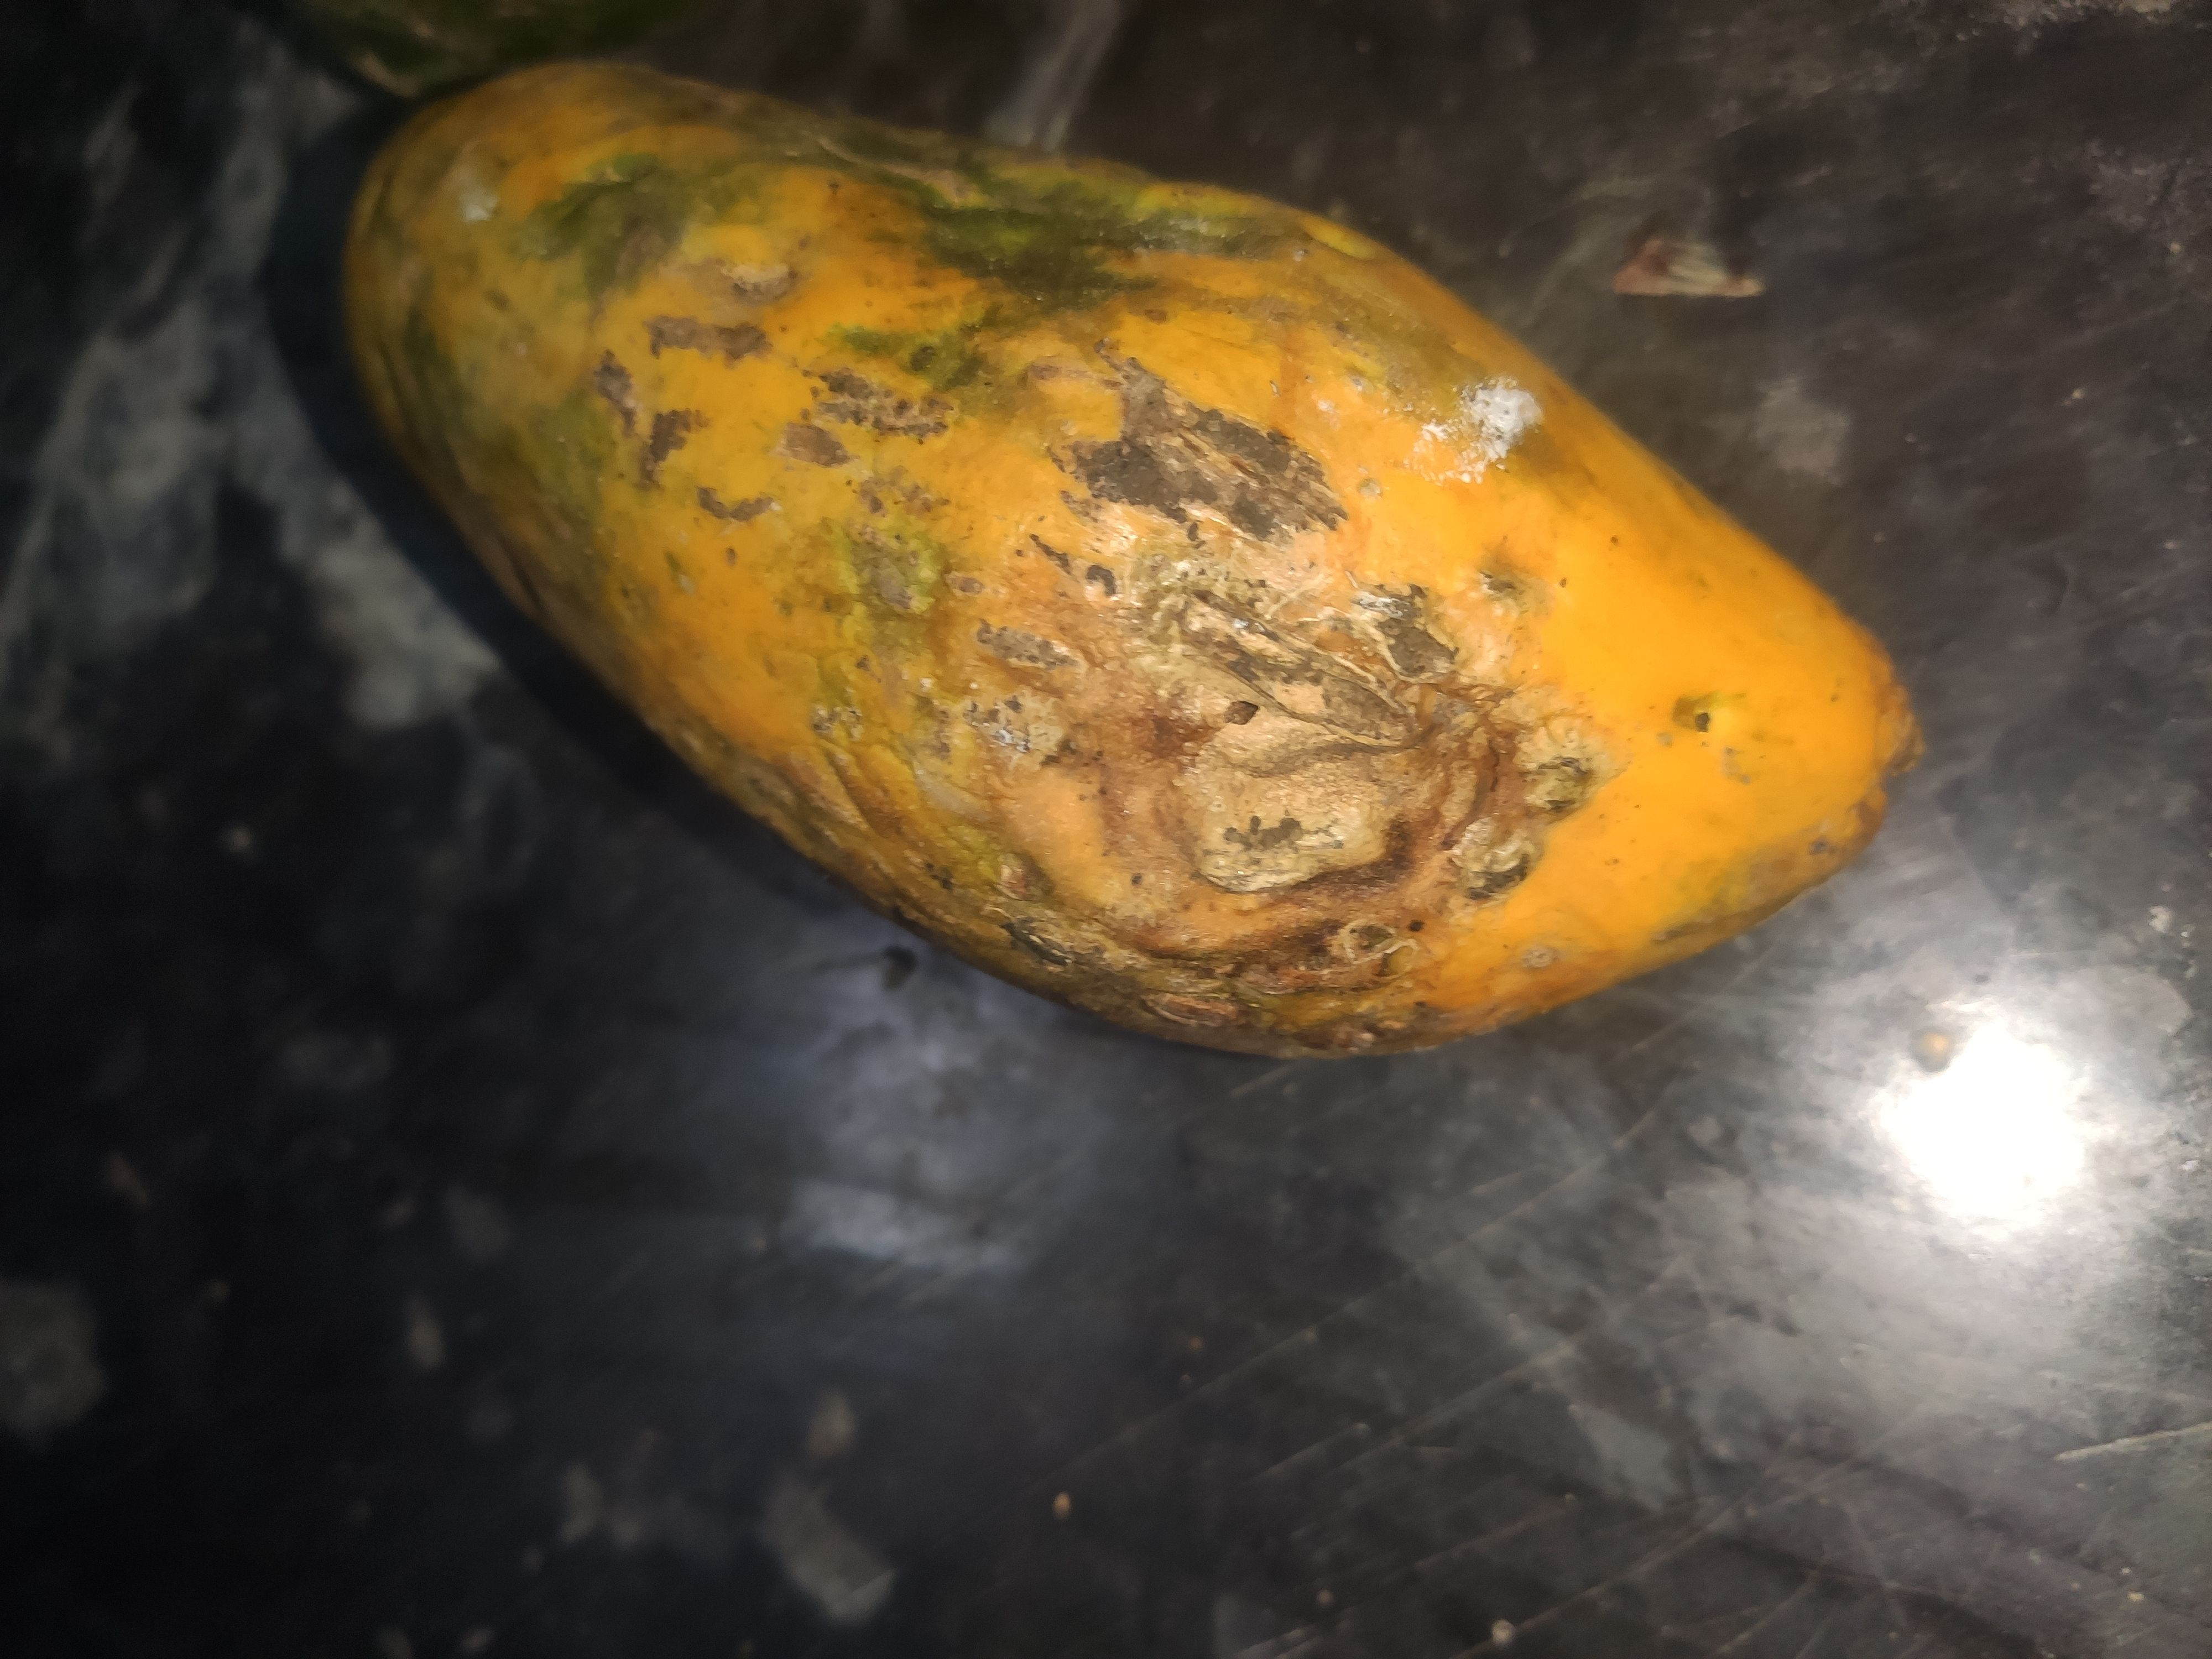
Fruit: papayas
Grade: 2nd-grade